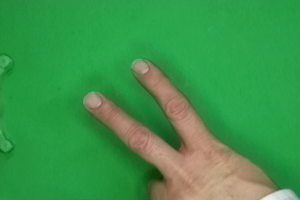
Label: scissors